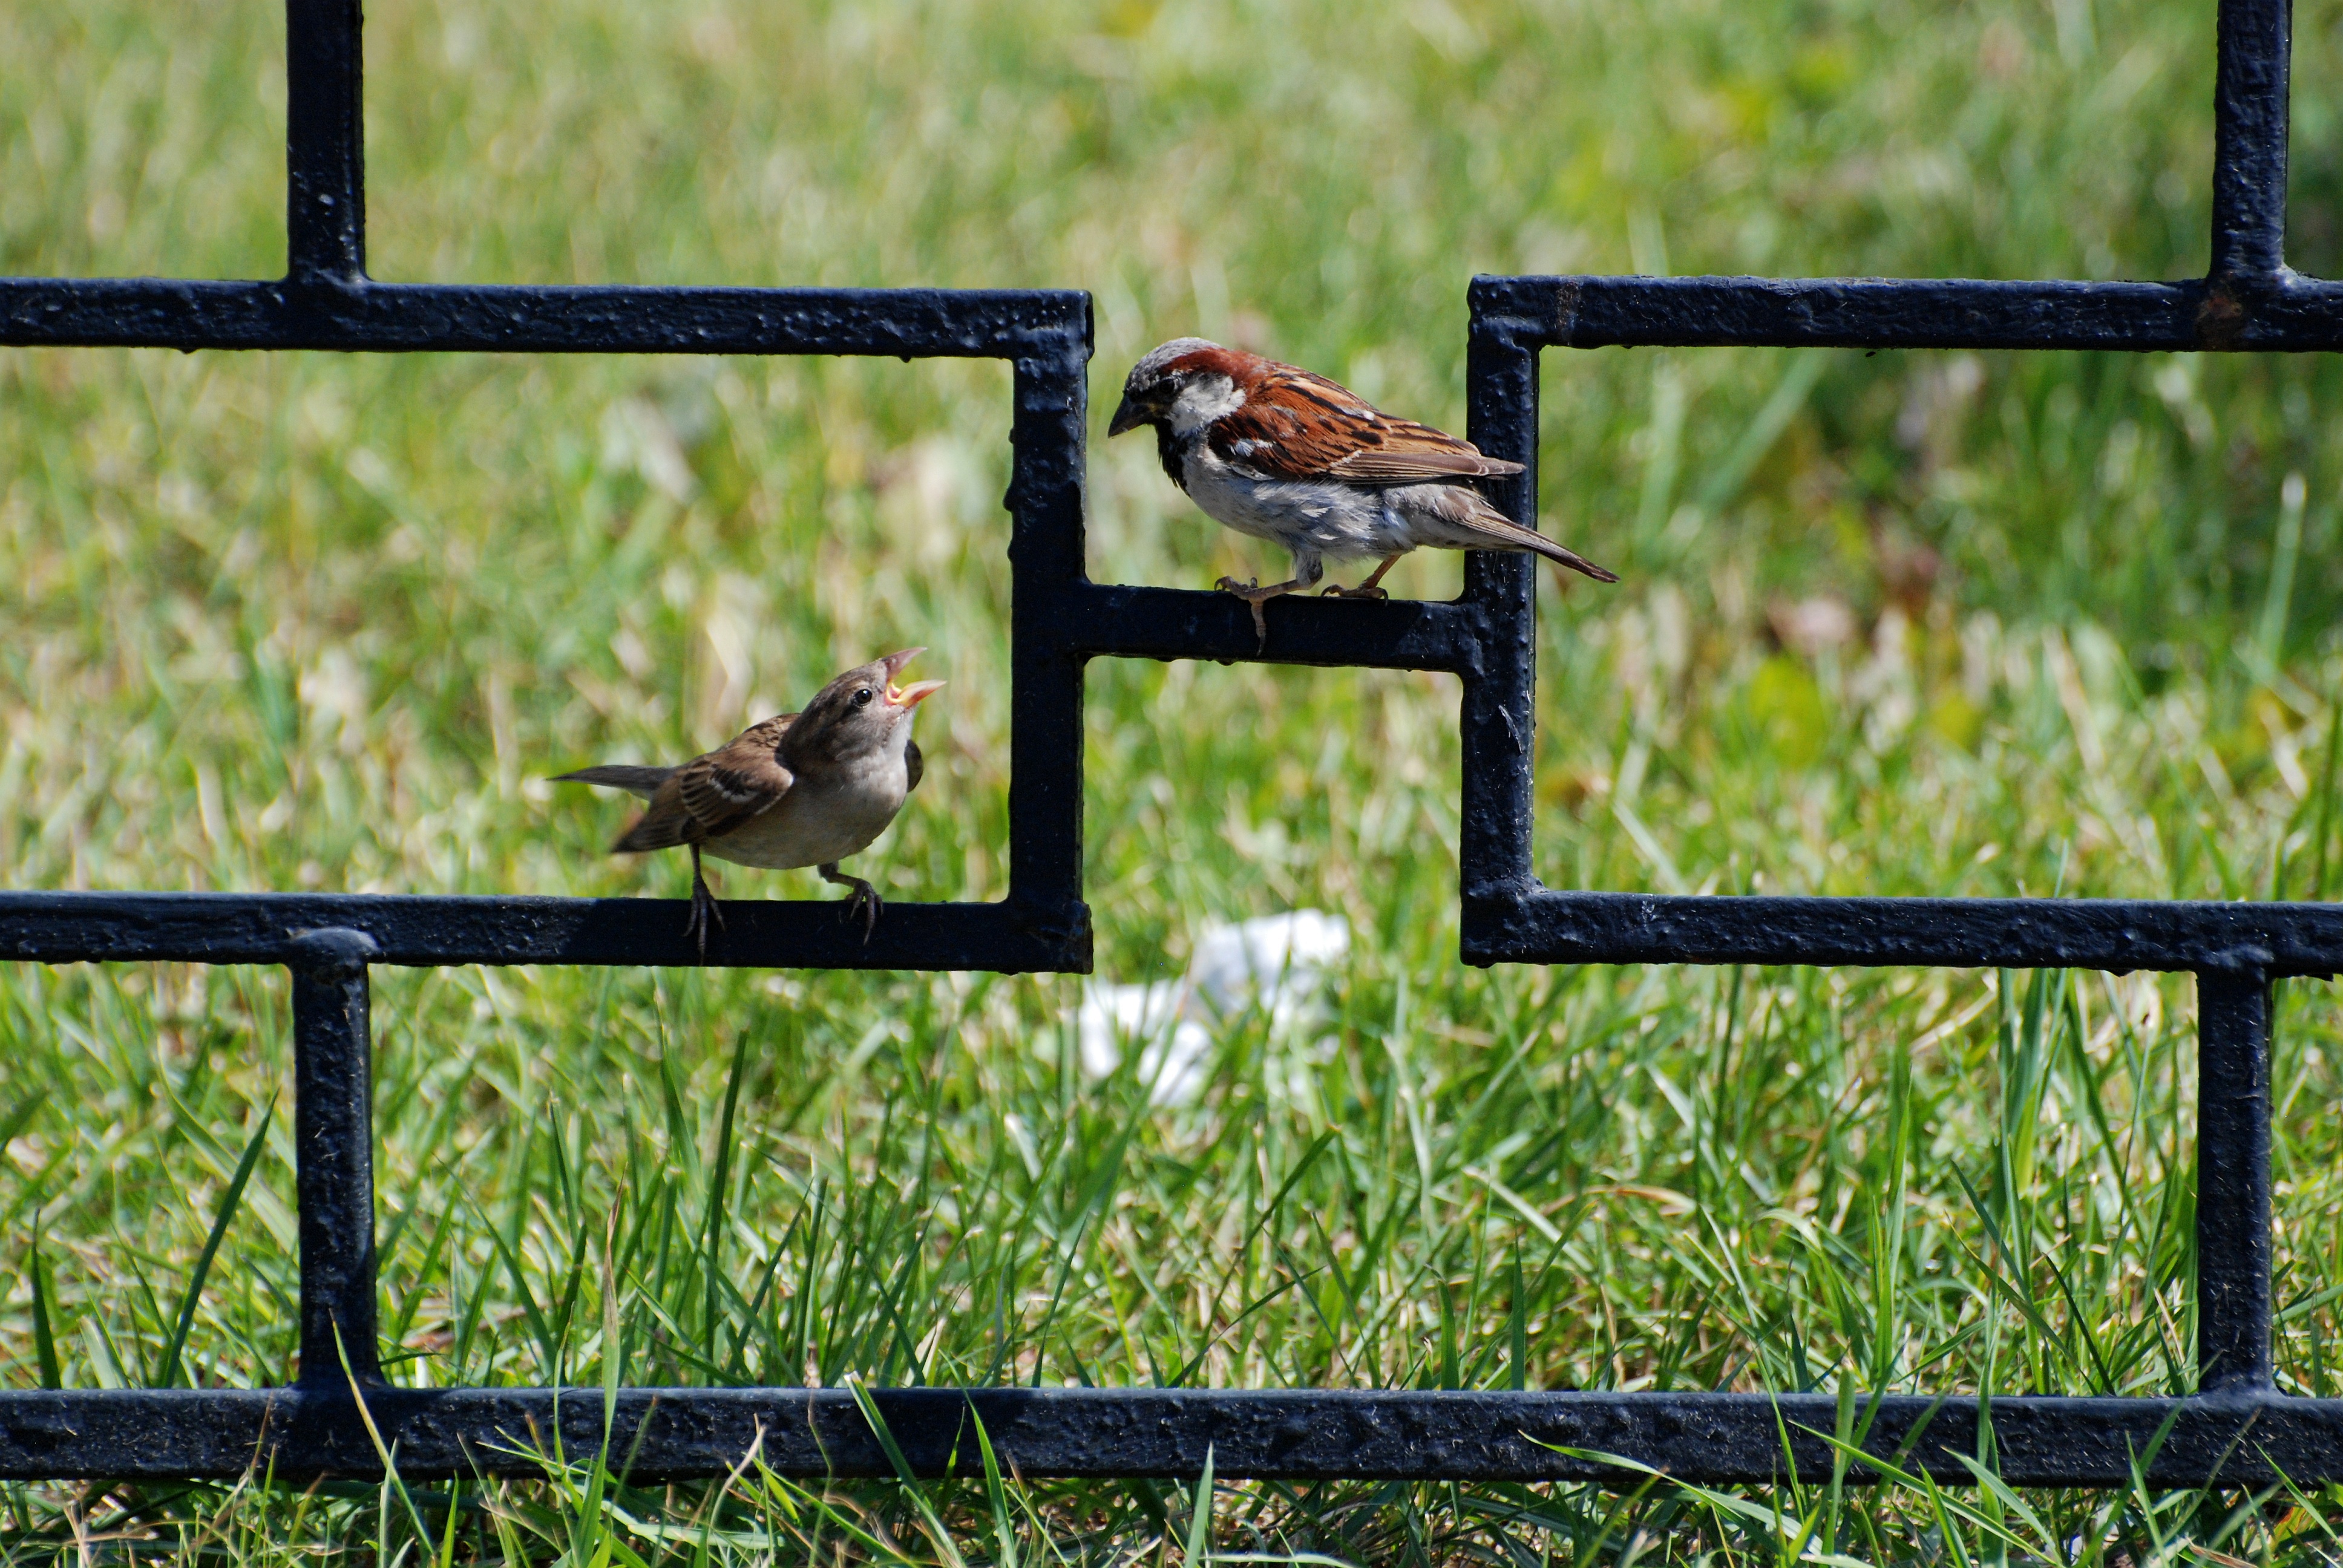
nature, branch, bird, wildlife, nikon, fauna, birds, moscow, sparrow, nikkor, russia, d80, 70300mm, moskau, supershot, nikond80, moscou, 70300mmf4556gvr, perching bird